Horrebow (crater)

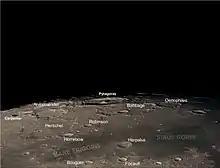
The Horrebow area. A. Ferruggia

Horrebow is a lunar impact crater that is located along the northern shore of Mare Frigoris, just to the south of the walled plain J. Herschel. To the west of Horrebow is the crater Robinson.